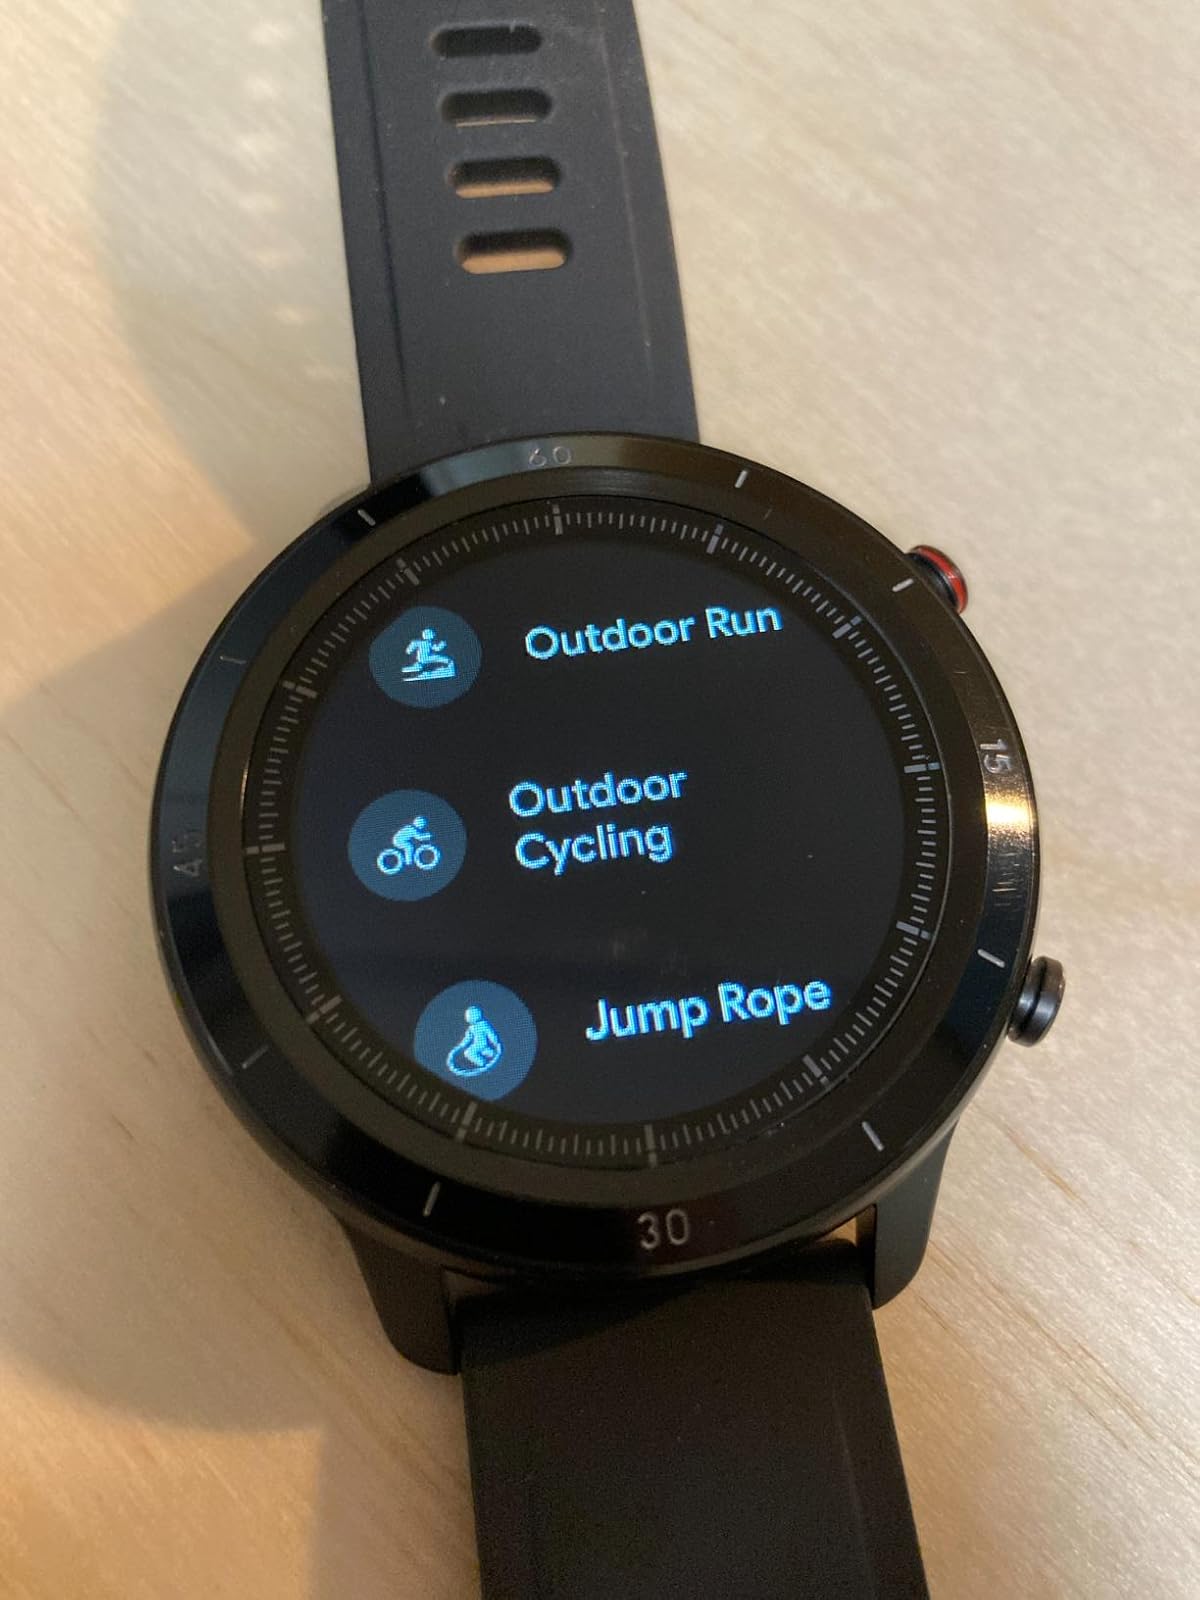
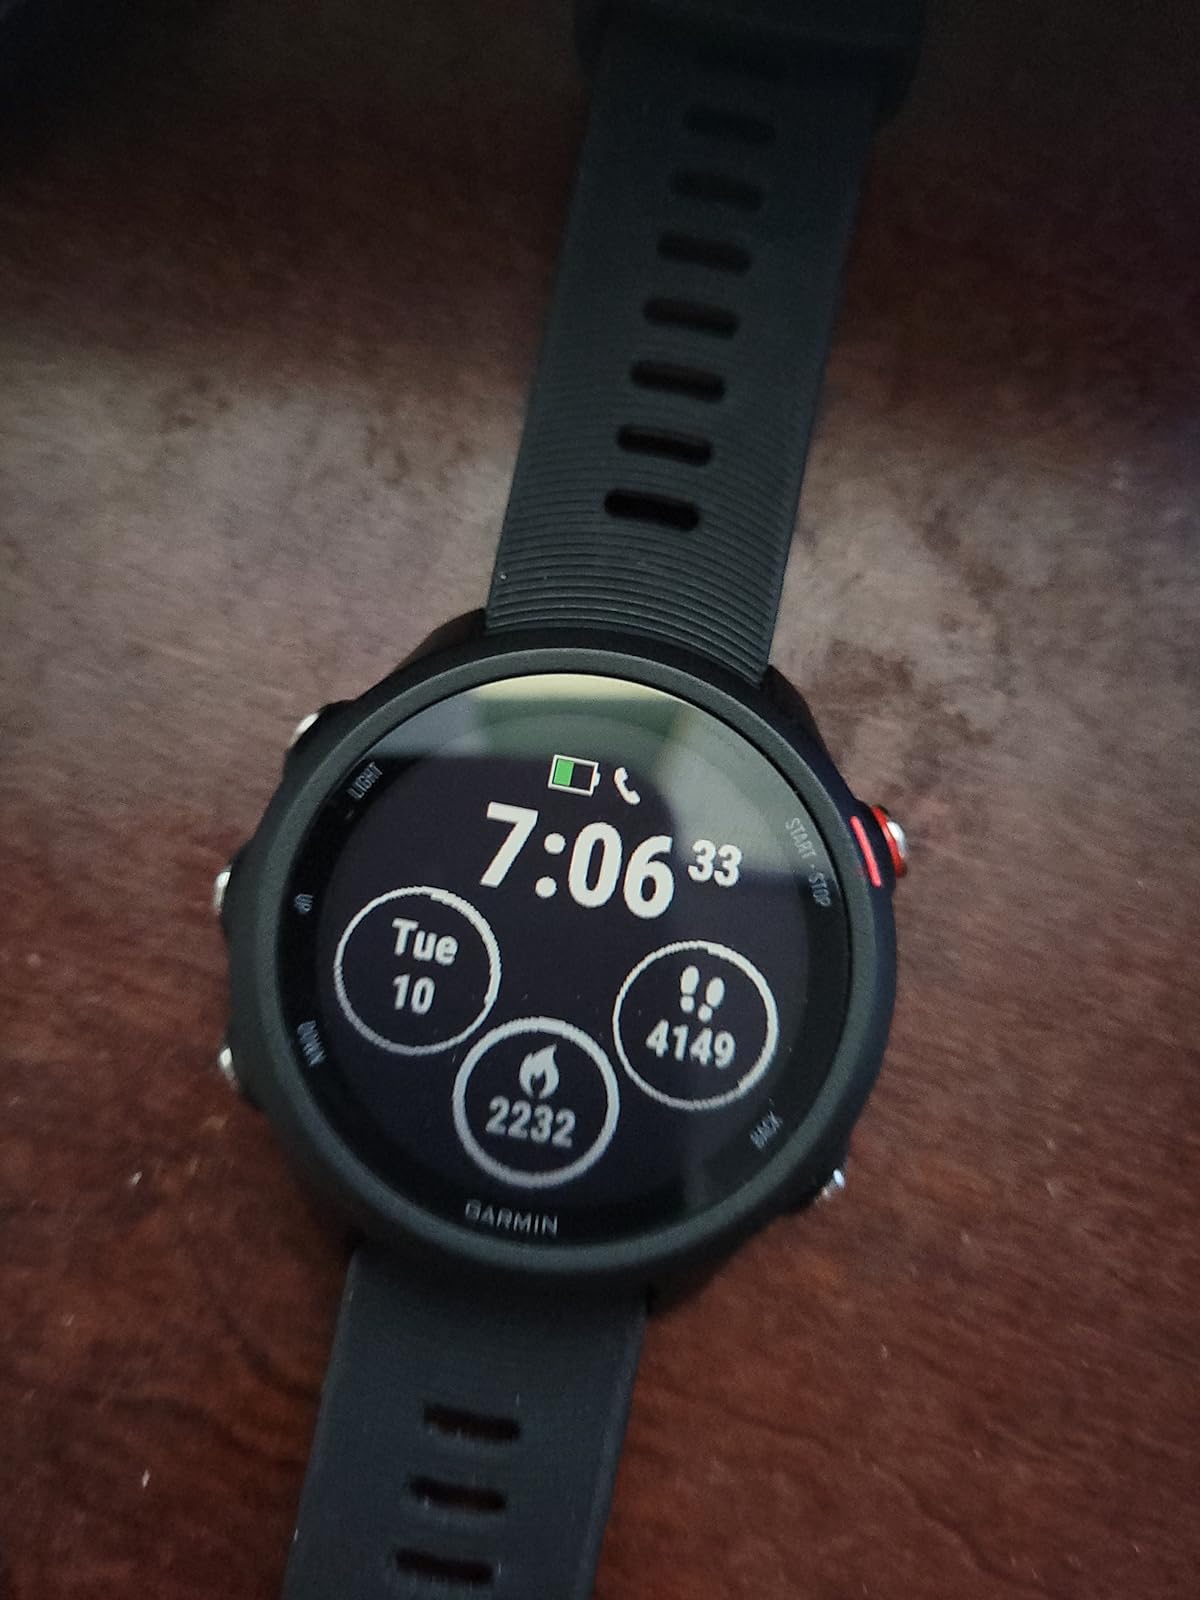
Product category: smartwatch
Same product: no